List of museums in Japan

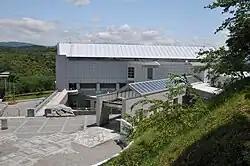
Kōchi Prefectural Museum of History

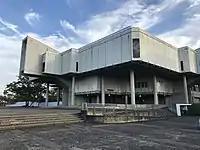
Saga Prefectural Museum

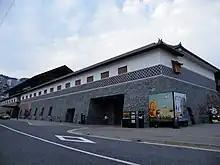
Nagasaki Museum of History and Culture

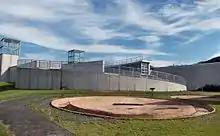
Kumamoto Prefectural Ancient Burial Mound Museum

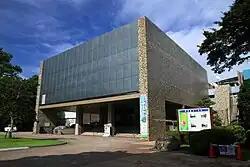
Miyazaki Prefectural Museum of Nature and History

As of 1 April 2020, and in line with the Museum Act, there were five registered museums in Ōita Prefecture: